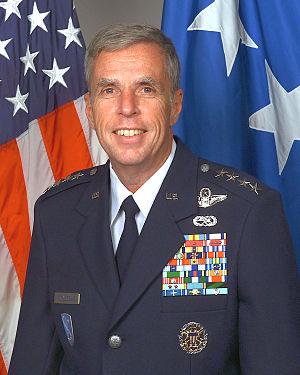
Le Vice Chief of Staff of the United States Air Force est le deuxième officier le plus gradé de l'armée de l'air américaine. En cas d'absence ou d'empêchement du chef d'état-major de l'armée de l'air, le VCSAF assume les tâches et responsabilités du CSAF. Le VCSAF peut également exercer d'autres fonctions que lui confient le Secrétaire à la défense, le Secrétaire à l'US Air Force ou le CSAF. Le VCSAF est nommé par le président des États-Unis et doit être confirmé par un vote à la majorité du Sénat. En vertu de la loi, le VCSAF est nommé général quatre étoiles.